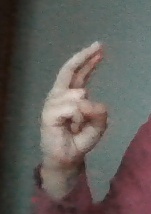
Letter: zay